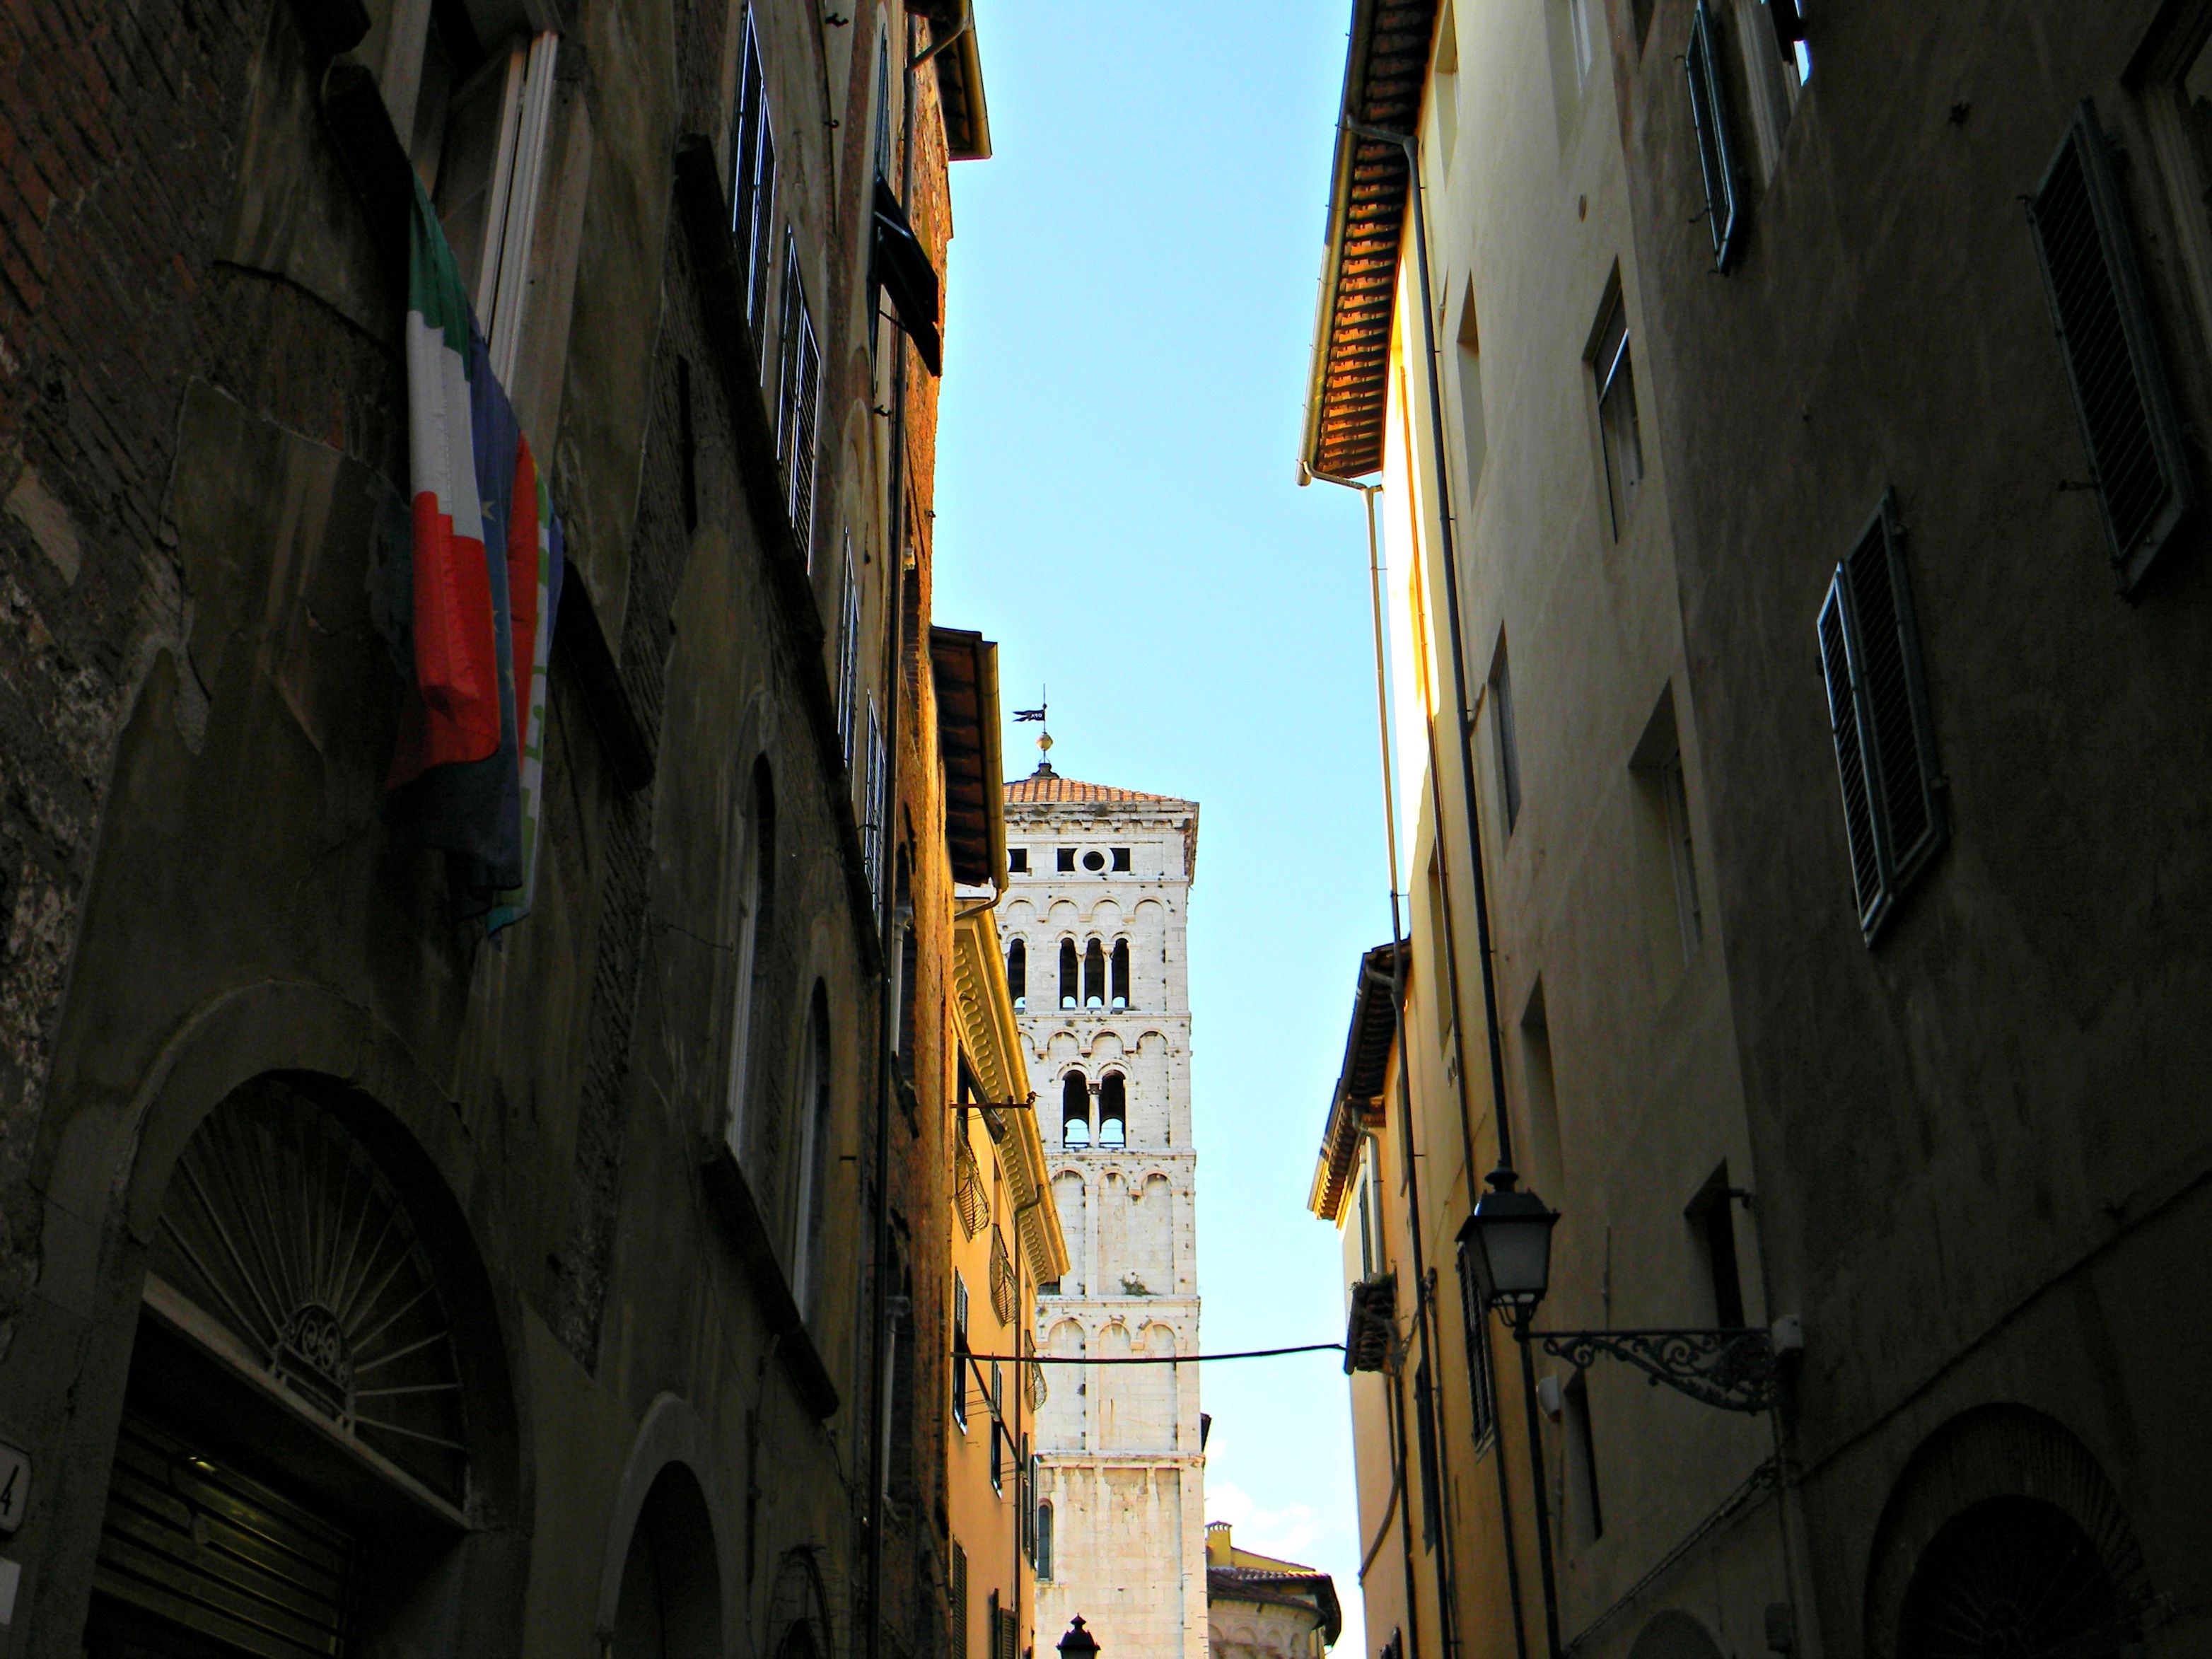
architecture, road, street, town, alley, city, cityscape, travel, evening, facade, waterway, infrastructure, neighbourhood, urban area, human settlement